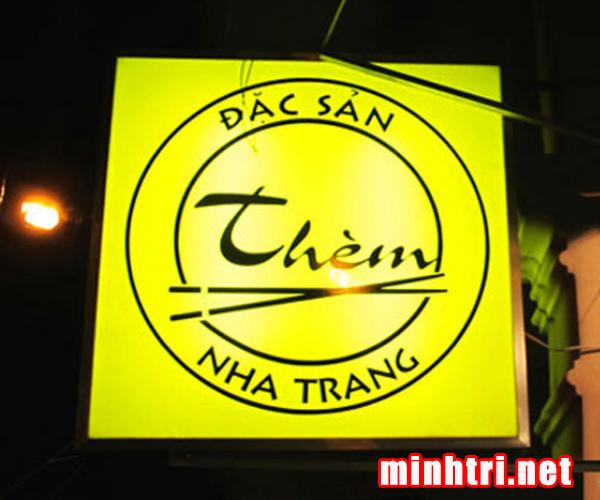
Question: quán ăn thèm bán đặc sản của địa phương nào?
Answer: của thành phố nha trang